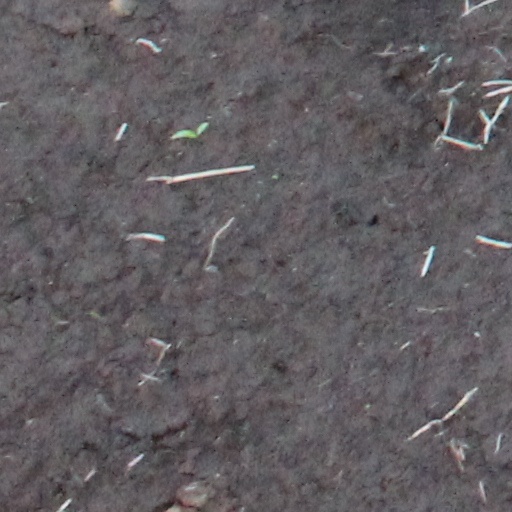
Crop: wheat